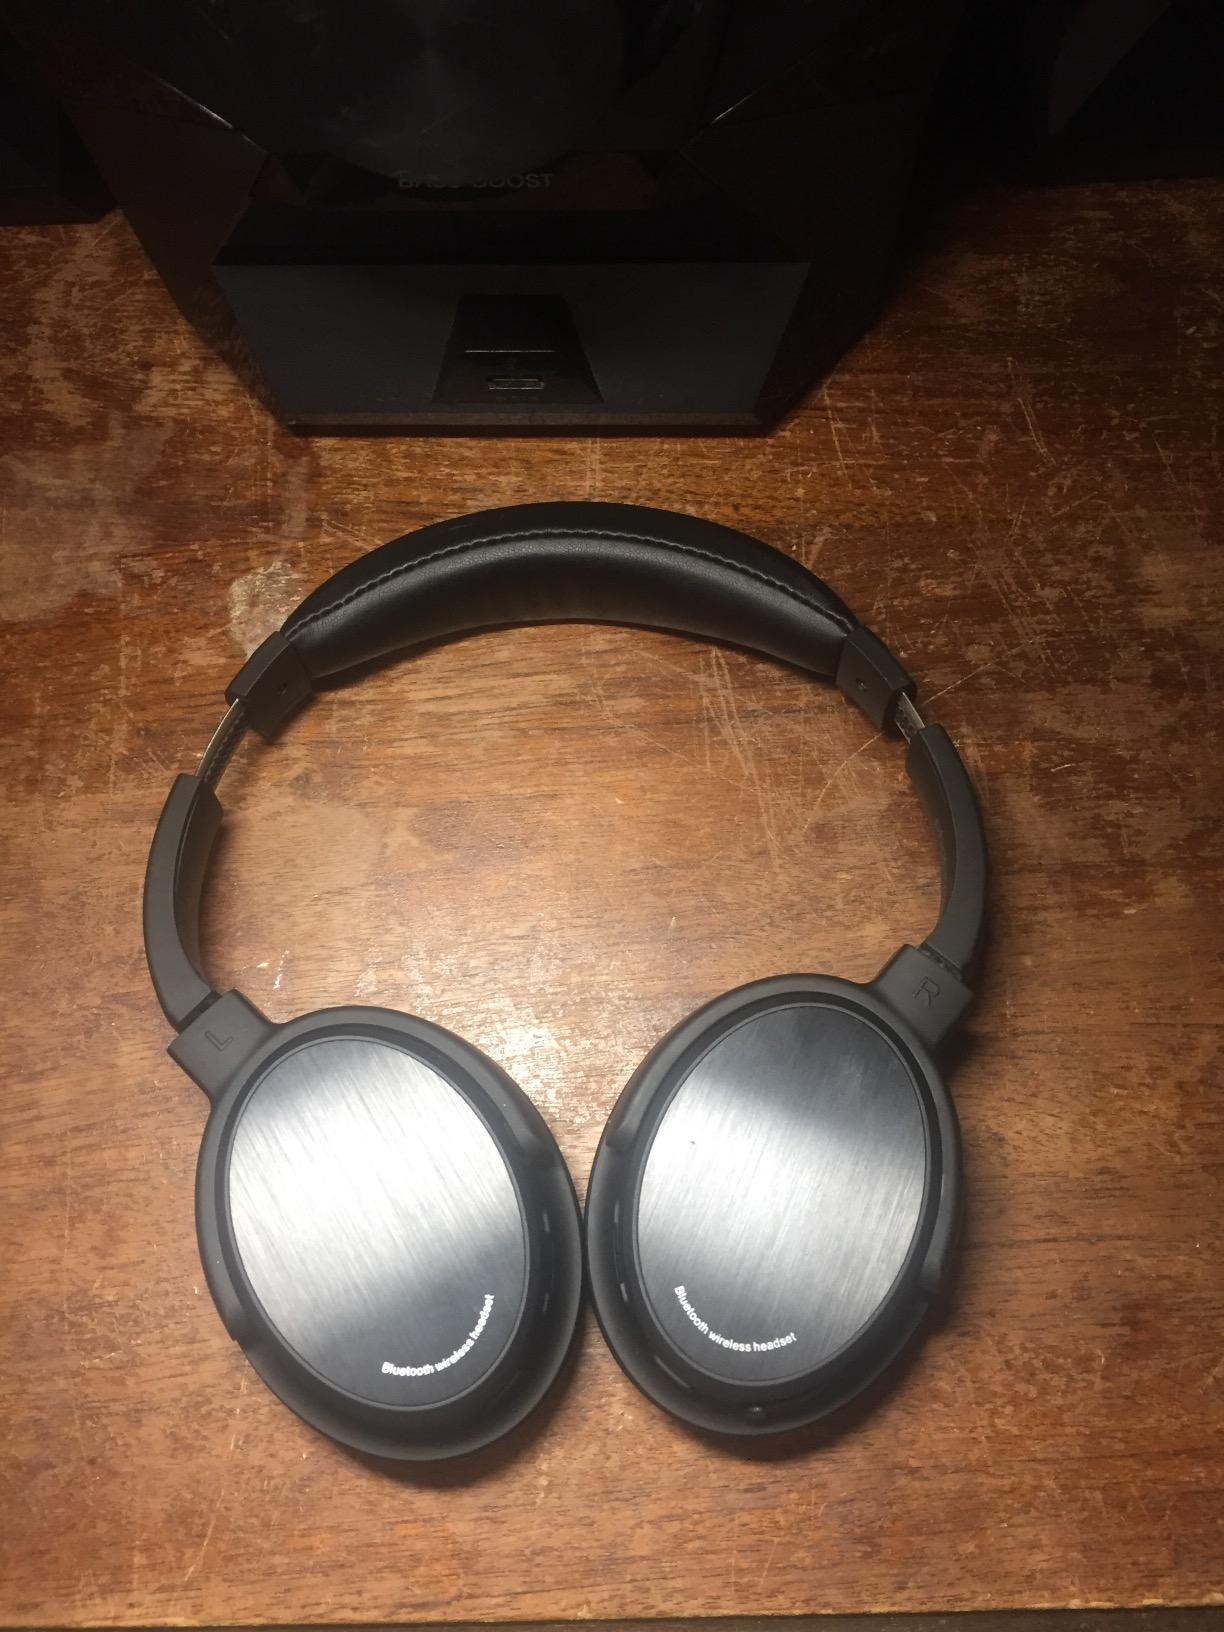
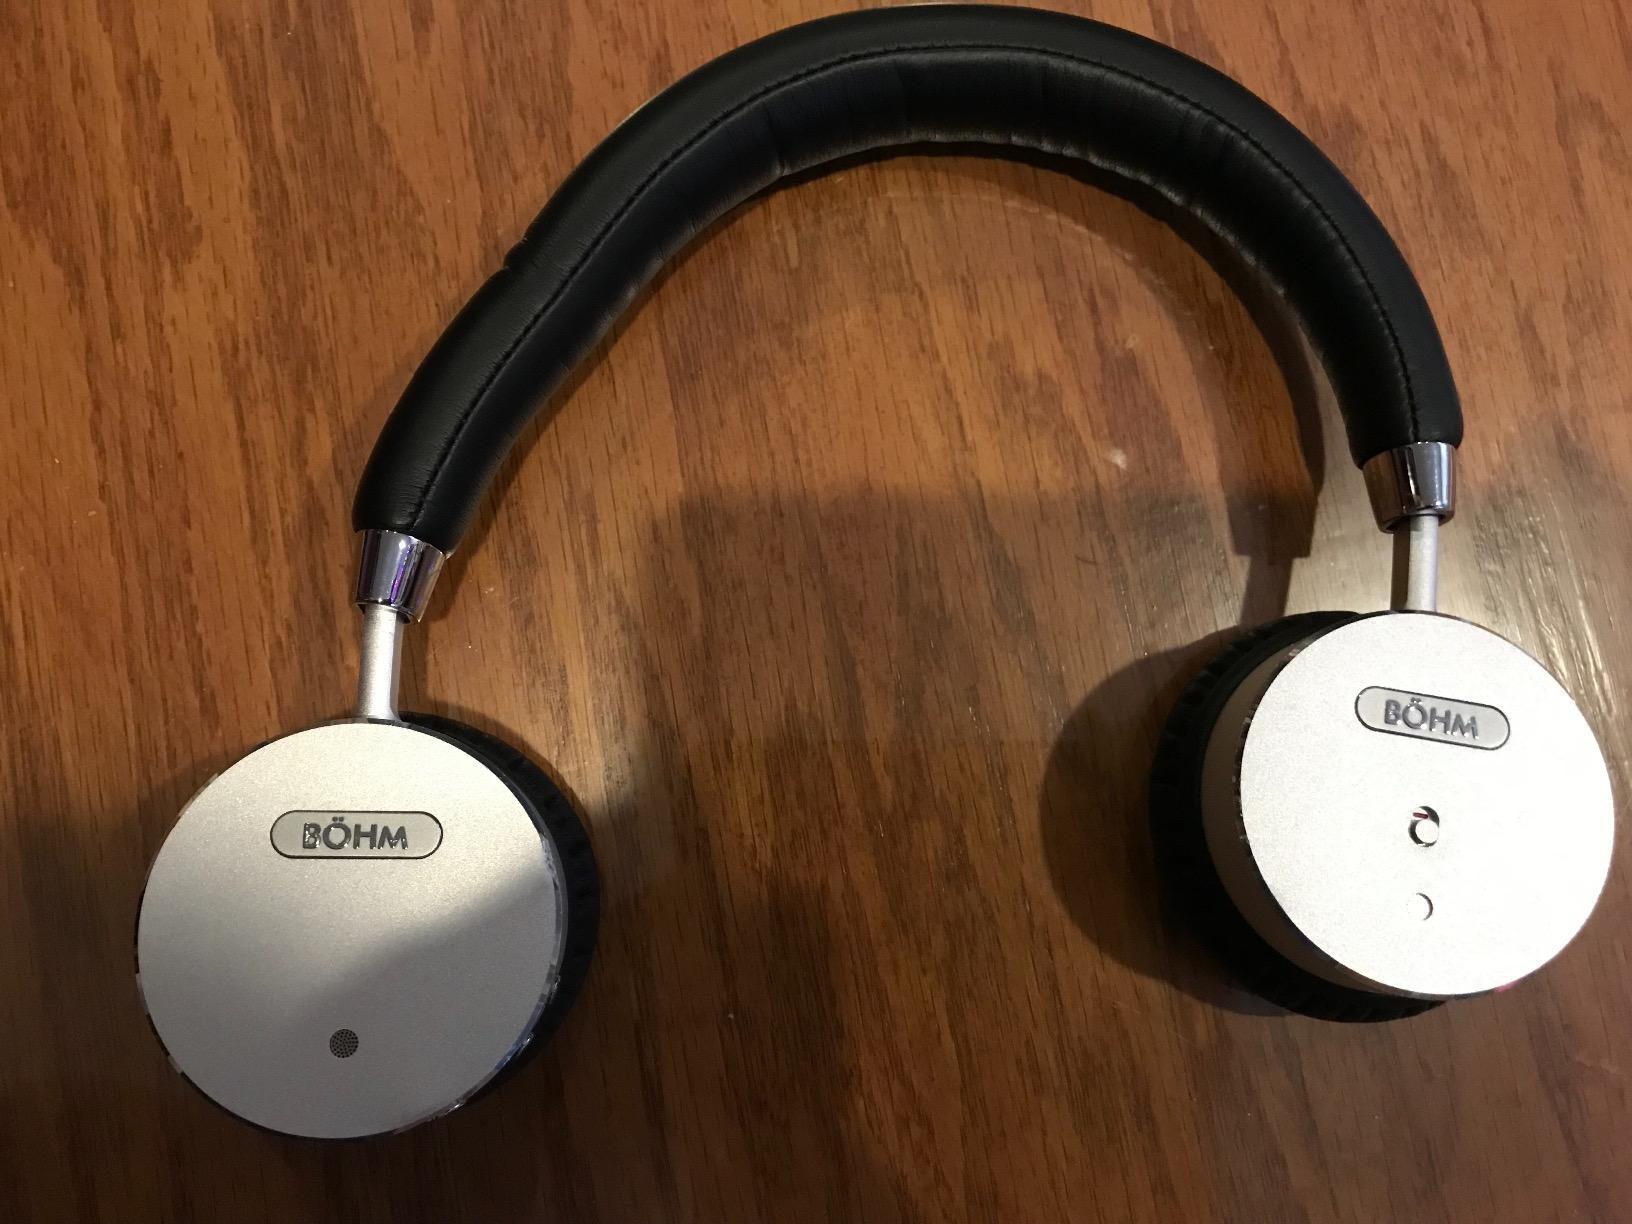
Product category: headphones
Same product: no